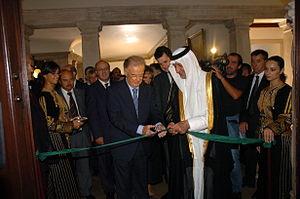
Jorge Sampaio [ˈʒɔɾʒ sɐ̃ˈpaju] est un homme d'État, ancien président de la République portugaise. Ancien membre du Parti socialiste, il est actuellement Haut représentant de l'ONU pour l'Alliance des civilisations.